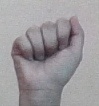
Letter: saad